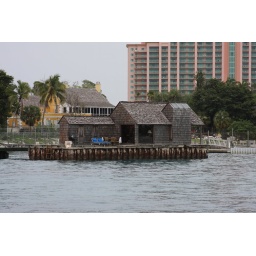
This was the boat house that Bond jumped in the Bahamas. Believe it was Casino Royale